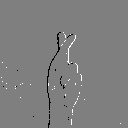
ASL letter: r